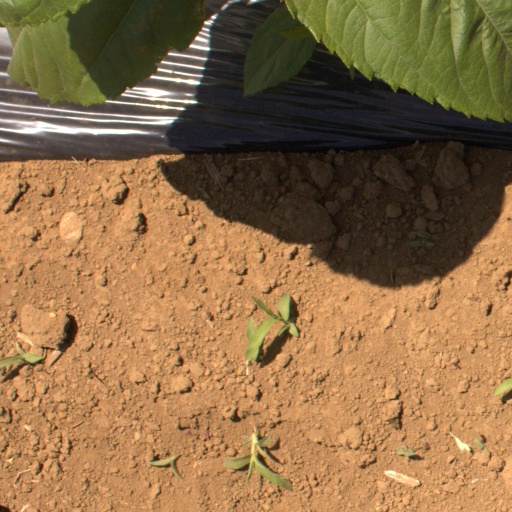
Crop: Jerusalem artichoke